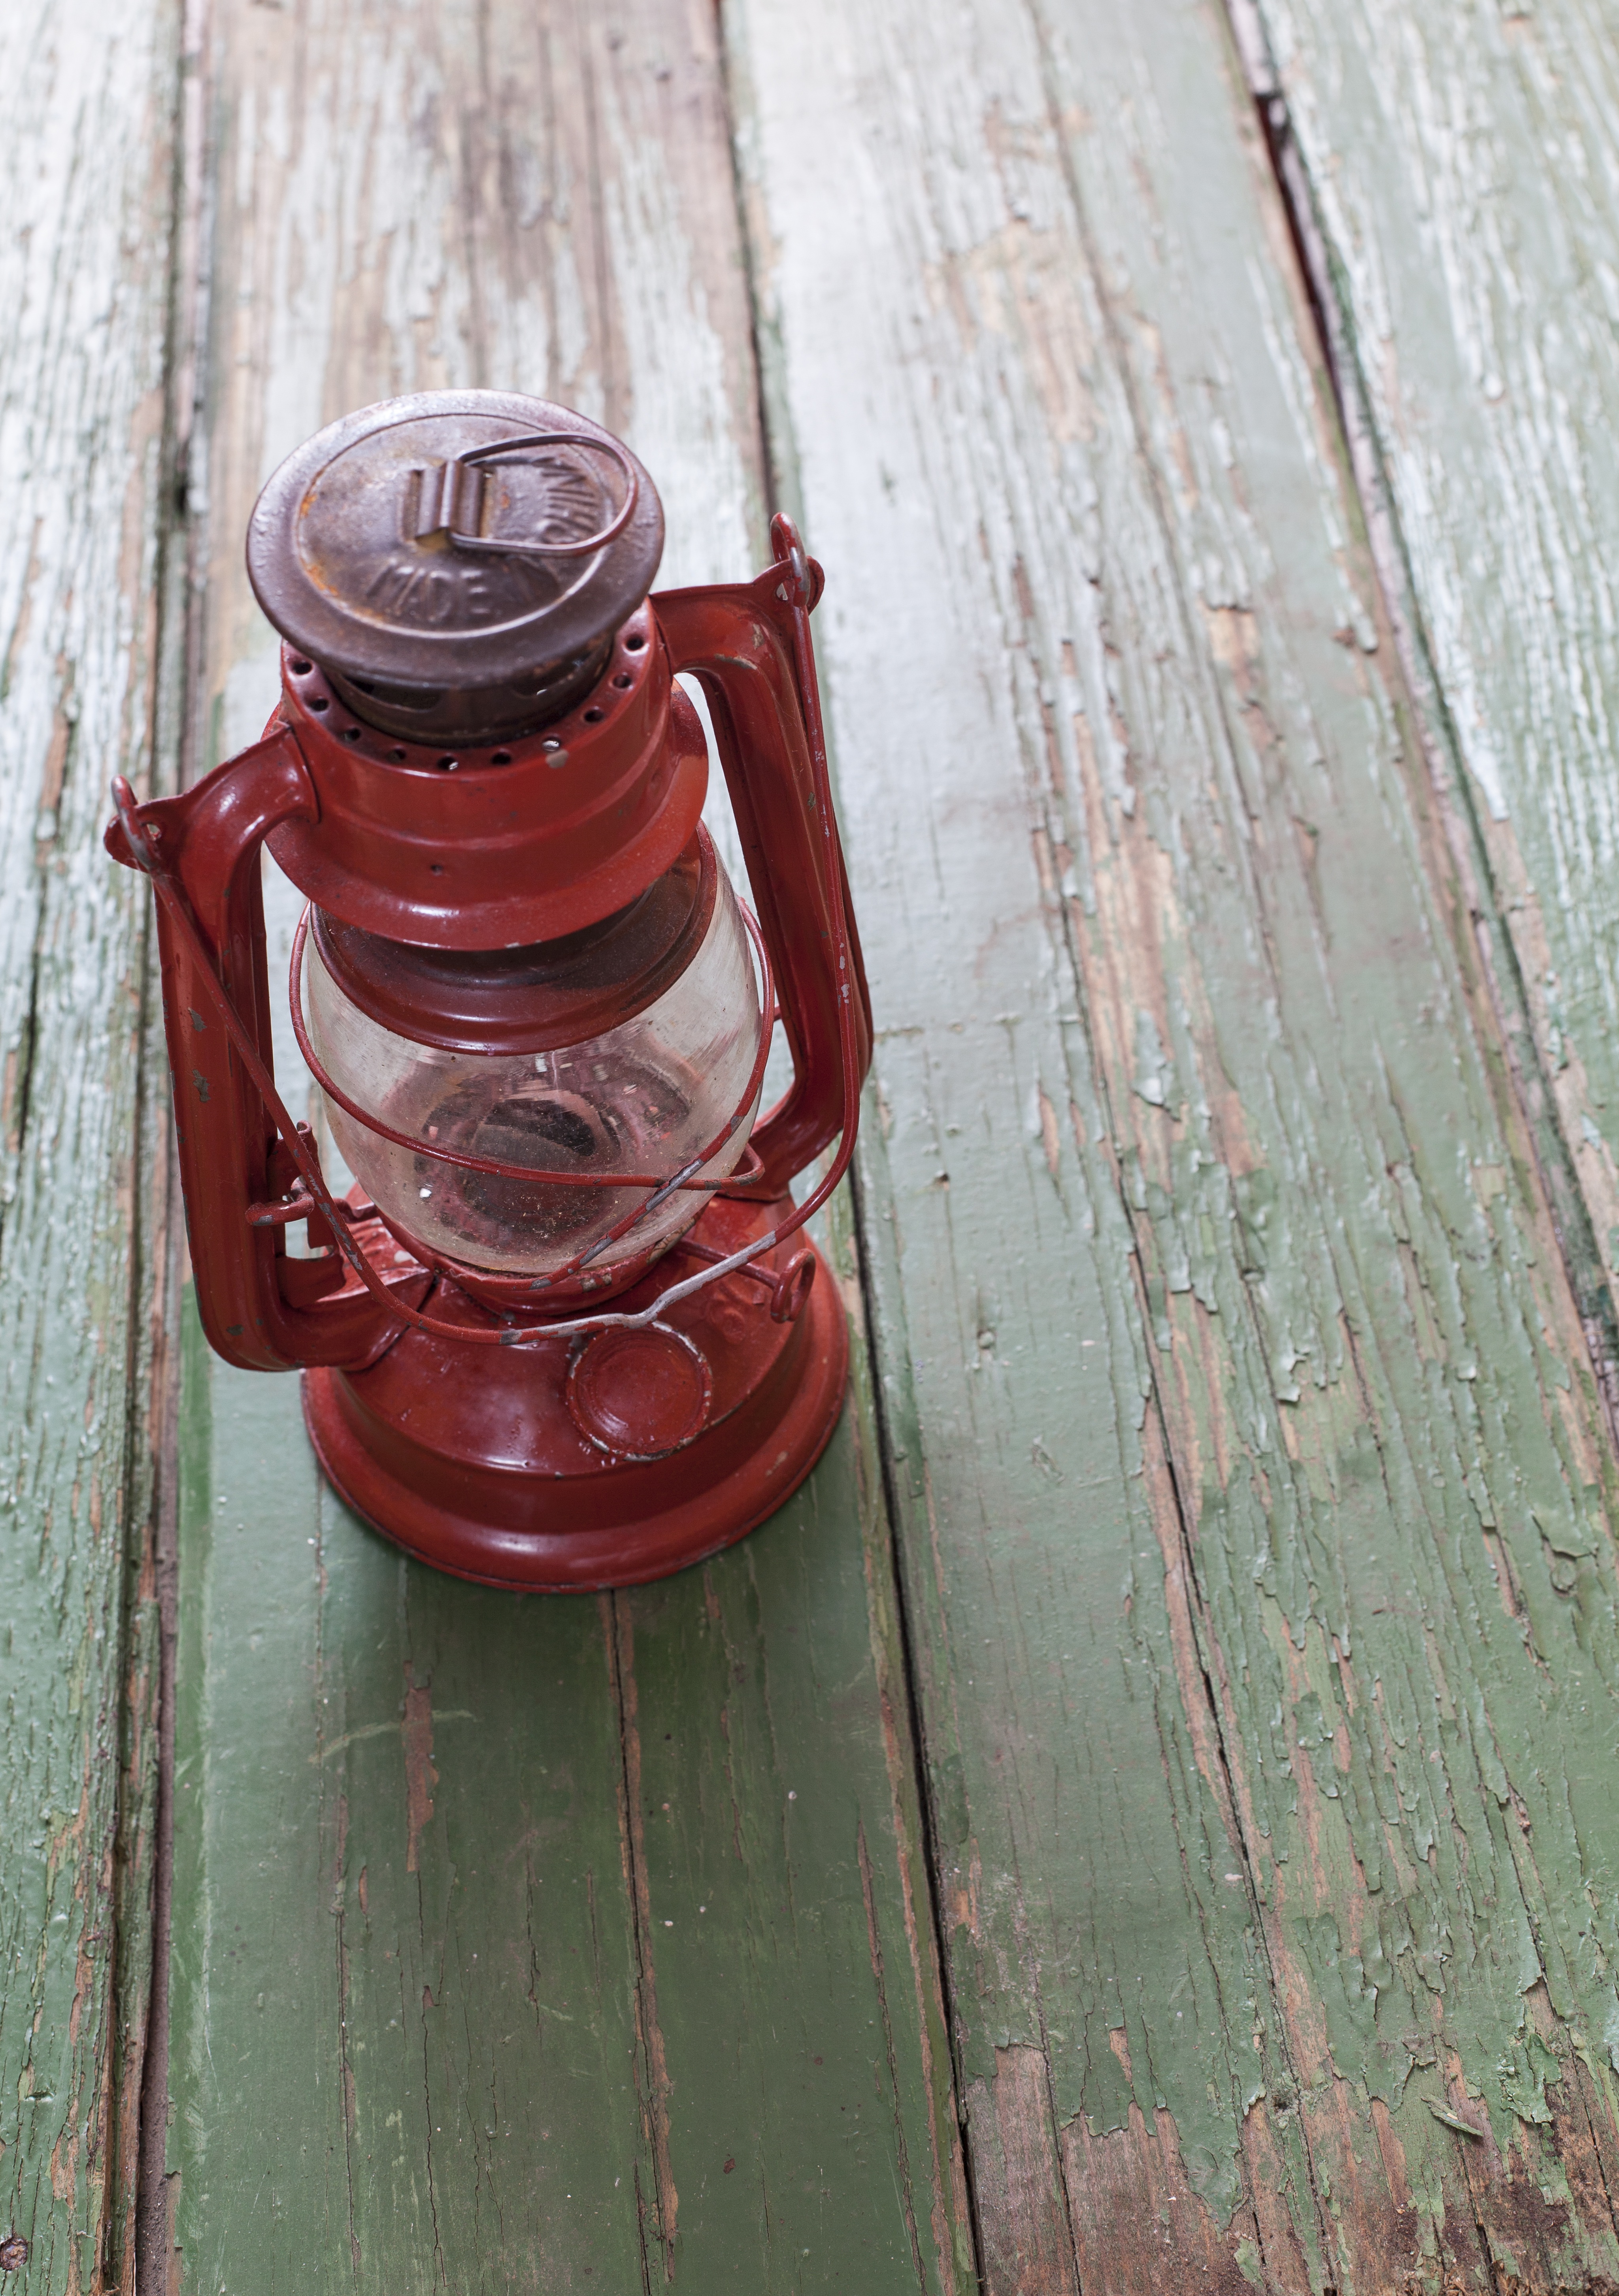
light, wood, vintage, old, lantern, red, dust, lamp, rusty, wooden, man made object, drinkware